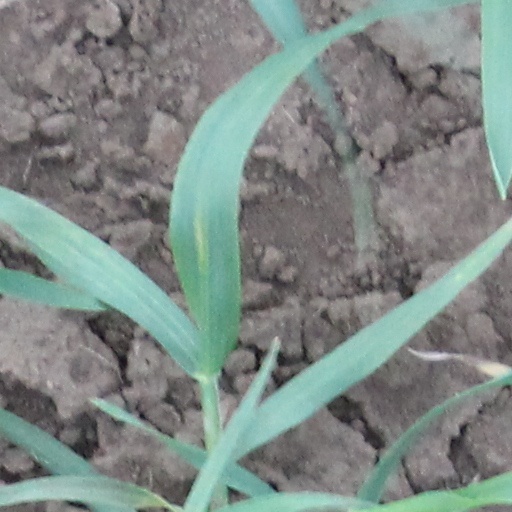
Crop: wheat